Lillian H. Smith

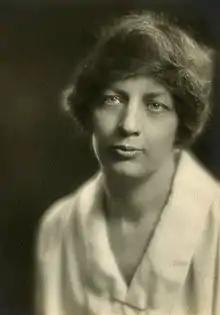

Lillian Helena Smith (17 March 1887 — 5 January 1983) was the first British Empire children's librarian. Over the course of her career, Smith established library spaces and services for children within the Toronto Public Library, Toronto schools, and at the Hospital for Sick Children. She also helped to create a library classification system that was used for children’s collections at Toronto libraries until the late 1990s. The Lillian H. Smith Toronto Public Library branch, opened in 1995, is named after her.